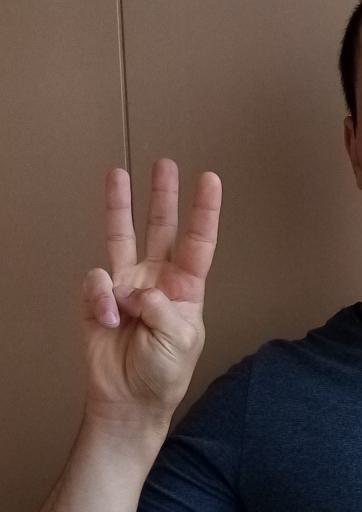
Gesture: three